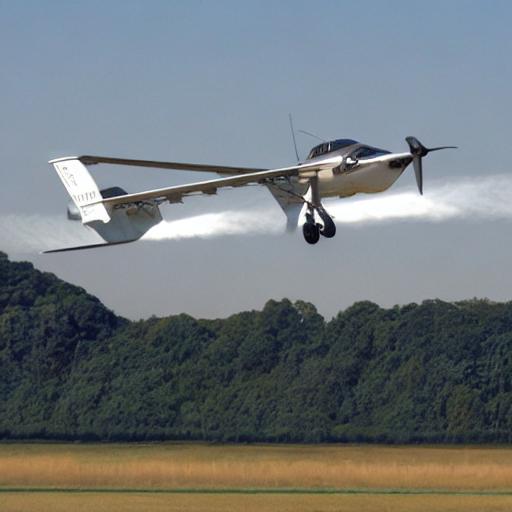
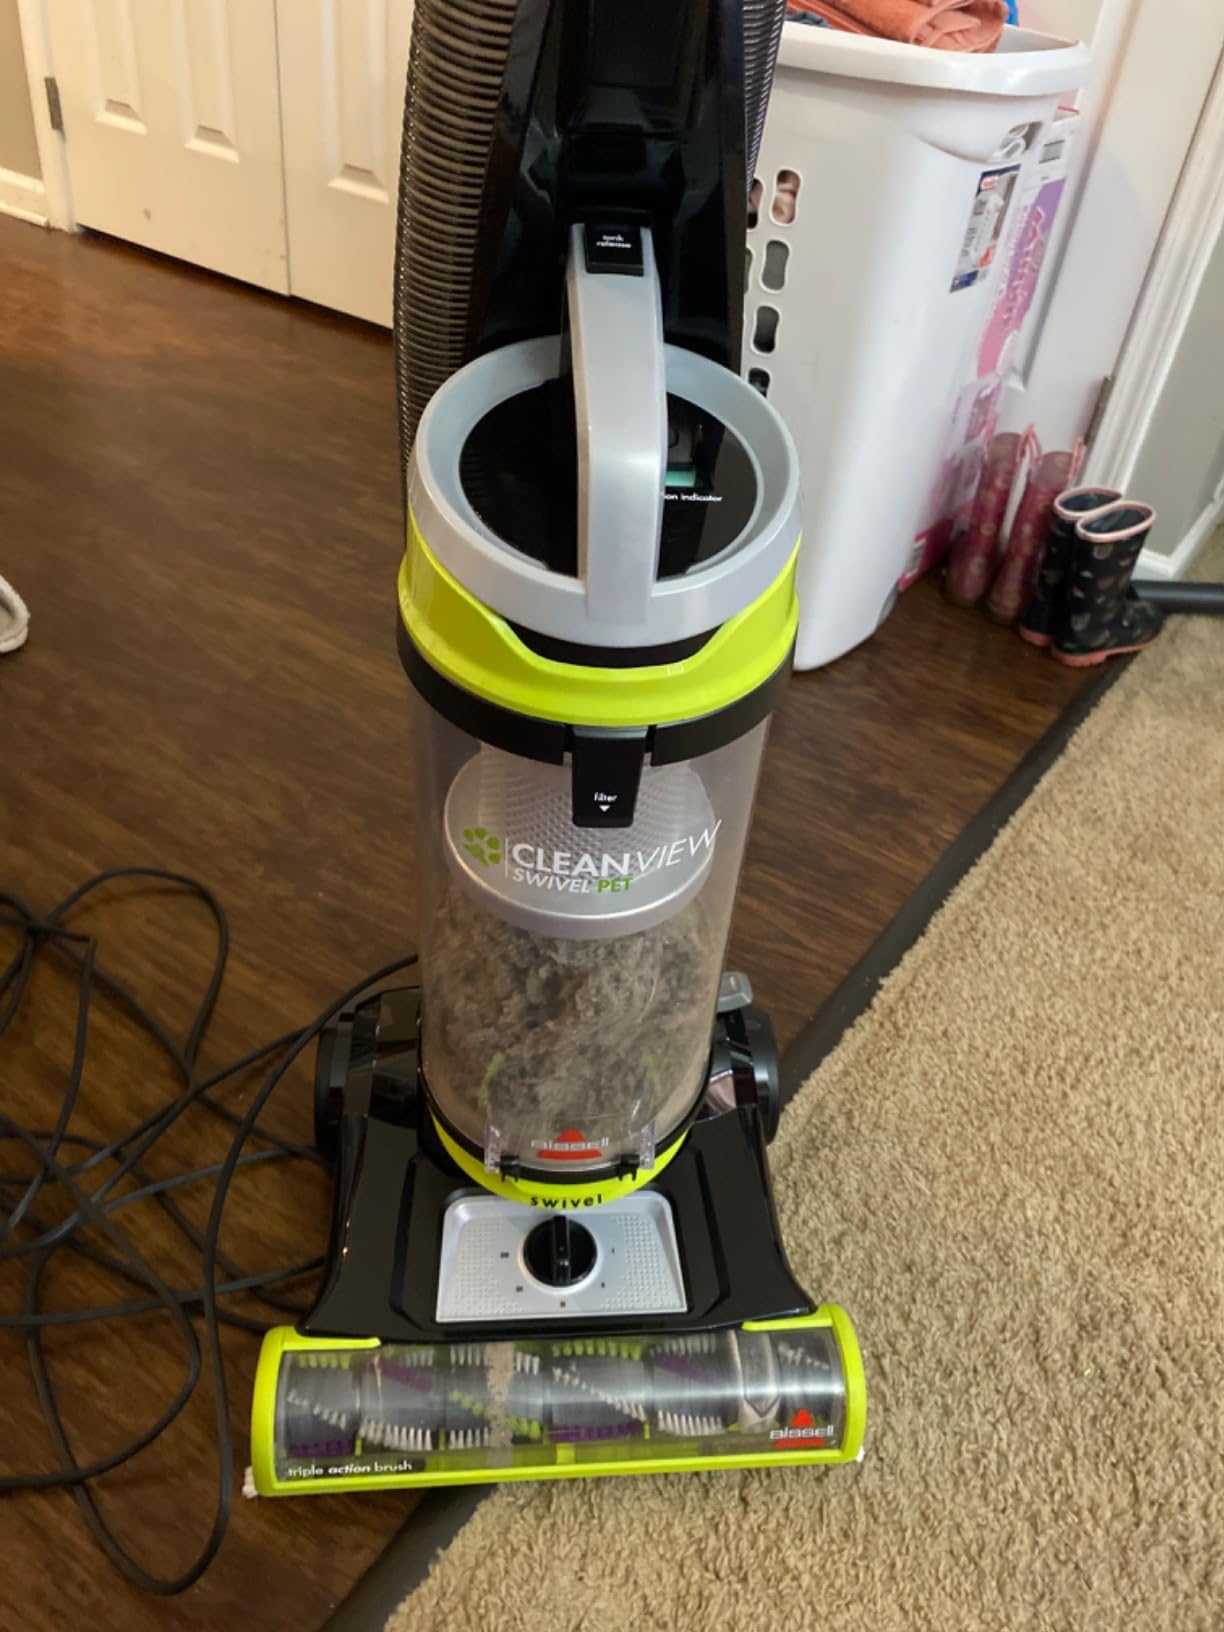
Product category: items_vacuum
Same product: no